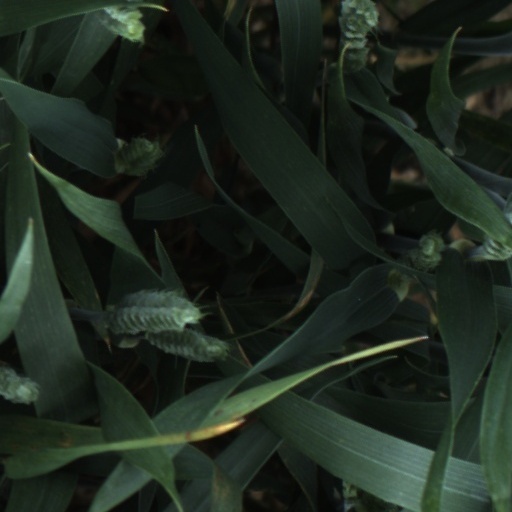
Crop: wheat